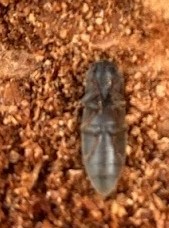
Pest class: clickbeetles_wireworms